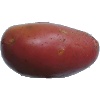
Label: Potato Red Washed 1